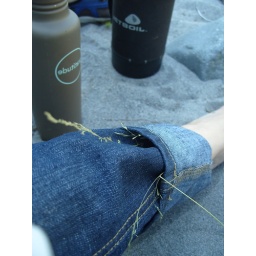
These got stuck in my pants while wandering and I thought it was cute